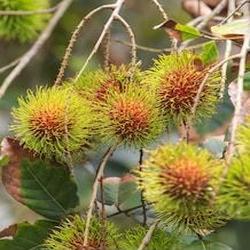
Label: Rambutan